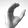
ASL letter: C